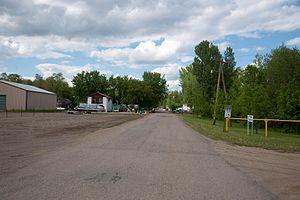
La ville de Sibley est située dans le comté de Barnes, dans l’État du Dakota du Nord, aux États-Unis. Lors du recensement de 2010, sa population s’élevait à 30 habitants.